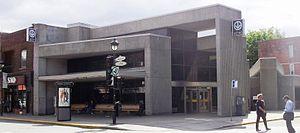
Un des édicules de la station De L'Église du métro de Montréal, à l'angle des rues Galt et Wellington
De l'Église est une station sur la ligne verte du métro de Montréal située dans l’arrondissement Verdun. La station fut inaugurée le 3 septembre 1978, pendant le prolongement de la ligne verte vers la station Angrignon.
Verdun est un quartier résidentiel et un arrondissement de la ville de Montréal au Québec. Il est situé au sud-ouest de l'île de Montréal sur la rive du fleuve Saint-Laurent en aval de rapides de Lachine. Verdun est bordé au nord par la rivière Saint-Pierre, l'Autoroute 15 et le Pont Champlain, à l'ouest par le Canal de l'Aqueduc et au sud-ouest par l’arrondissement de LaSalle. Il englobe également l'Île-des-Soeurs. On y comptait 69 229 habitants en 2016.